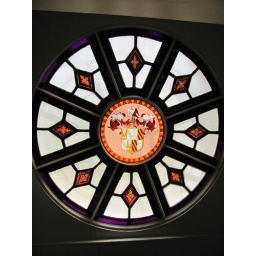
Stained glass coat of arms in the ground floor toilet. This depicts arms granted to a John Hallifax of Kenilworth in 1788.